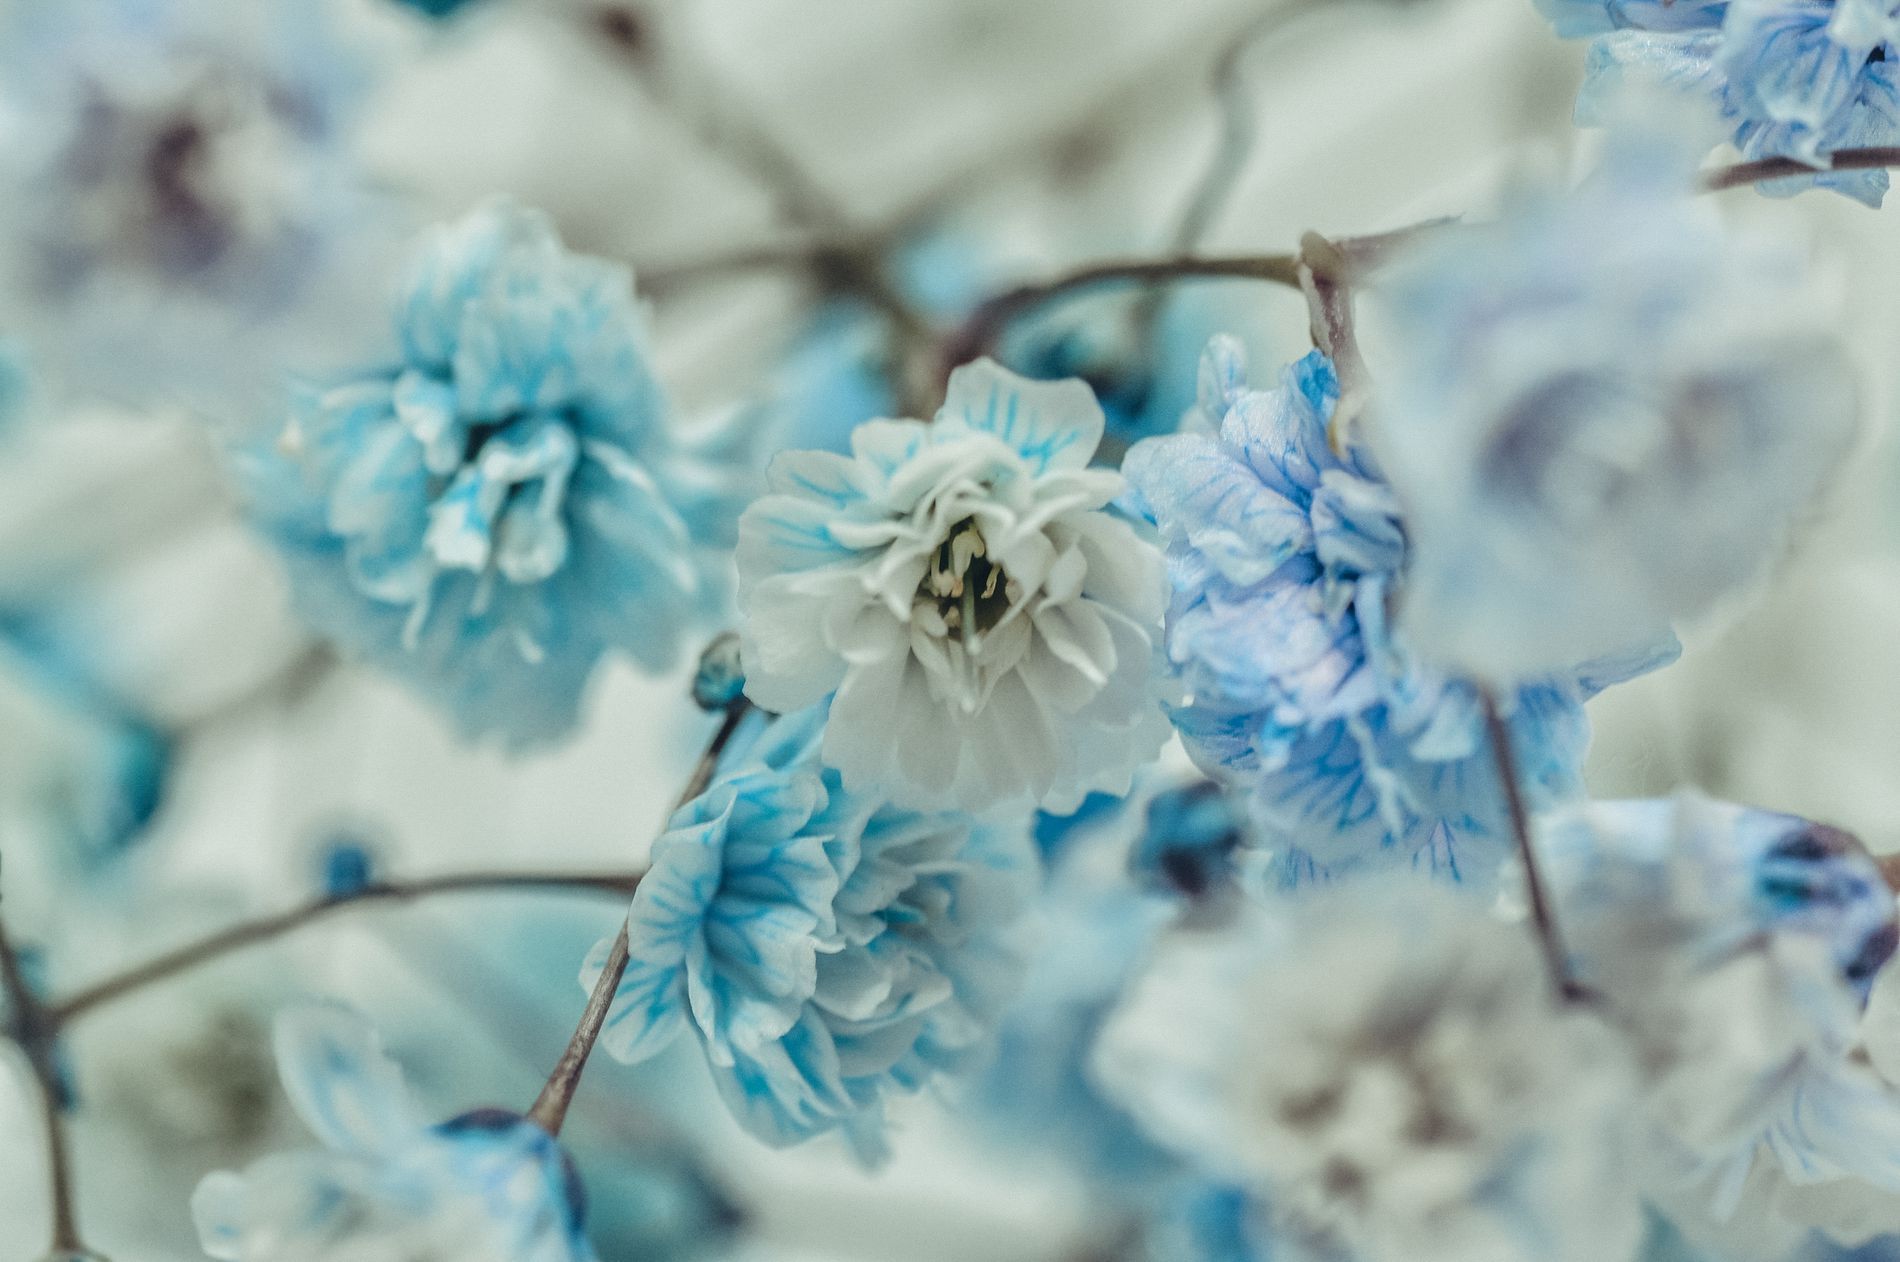
Dahlia flowers in a snowy environment
A dahlia flower in blue and white. The flowers have multiple-layered leaves, with some flowers showing blurred in the background.
Shot at a close-up angle, this is a macro photograph that captures the beauty of tiny dahlia flowers. The color palette features soft blues and whites, creating a dreamy, tranquil atmosphere.
Labels: Flower, Petal, Plant, Geranium, Outdoors, Nature, Ice, Anemone, Animal, Apidae, Bee, Insect, Invertebrate, Daisy, Snow, Leaf, Pollen, Bud, Sprout, Spider, Weather, Anther, Dahlia, Flower Arrangement, Spring, Bumblebee, Turquoise, Honey Bee, Frost
Camera: NIKON CORPORATION NIKON D5000
Lens: TAMRON SP AF 90mm F2.8 Di Macro 1:1 272NII, Tamron SP AF 90mm f/2.8 Di Macro 1:1 (272NII)
Aperture: F14
Exposure: 1/40 sec
ISO: 360
Focal length: 90.0 mm